Harry H. Johnson

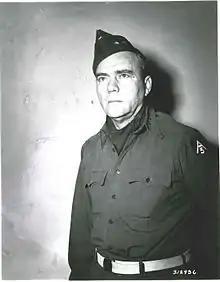
Harry H. Johnson in the Wartime photo.

Harry Hubbard Johnson (April 11, 1895 – August 6, 1986) was a United States army officer with the rank of major general, who commanded 2nd Cavalry Division and 93rd Infantry Division during World War II. He was inducted to the Texas Military Hall of Honor in 1980.